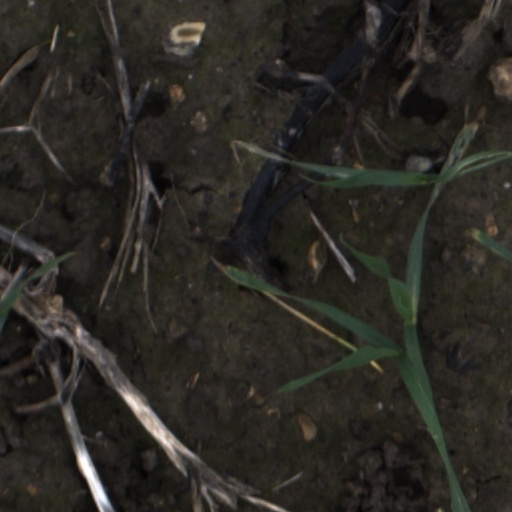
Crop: wheat